Genetics for Beginners

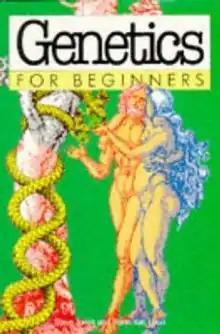
First edition cover

Genetics for Beginners, republished as Introducing Genetics, is a 1993 graphic study guide to Genetics written by Steve Jones and illustrated by Borin Van Loon. The volume, according to the publisher's website, "takes readers on a journey through this new science to the discovery of DNA and the heart of the human gene map," and, "gives us the information," to, "make moral decisions where genetics plays a part."